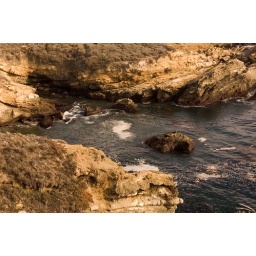
Taken at 1pm - I tried to get the movement of the ocean swirling around the rock in the center.